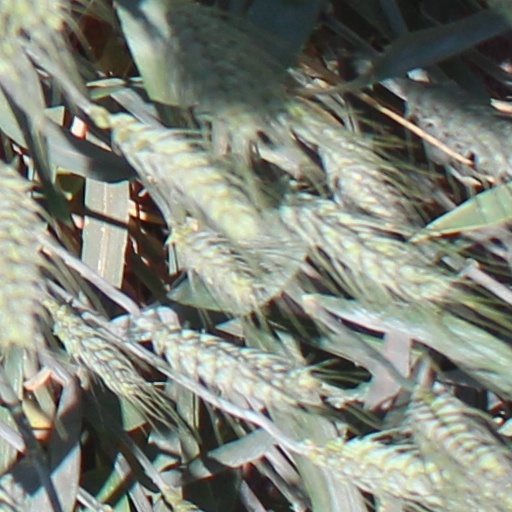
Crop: wheat